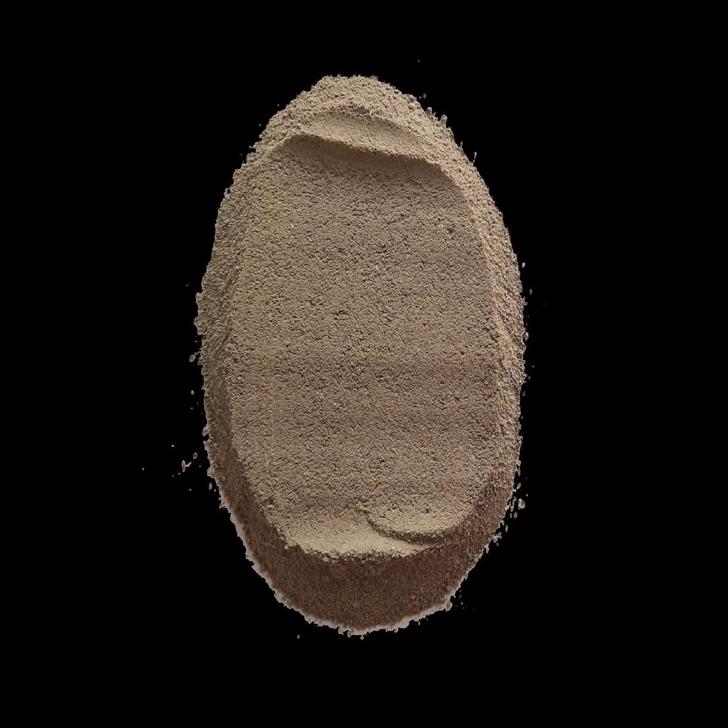
Soil type: Alluvial soil